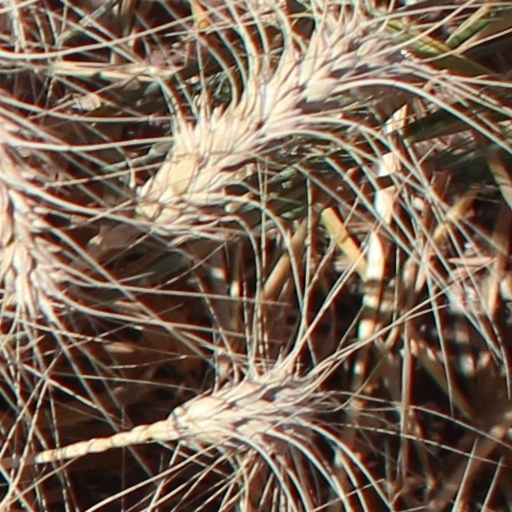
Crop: wheat